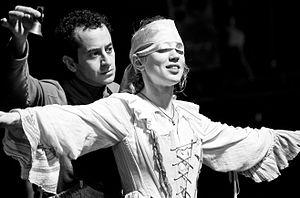
Alena Yiv, née le 11 novembre 1979 à Léningrad, est une actrice israélienne.